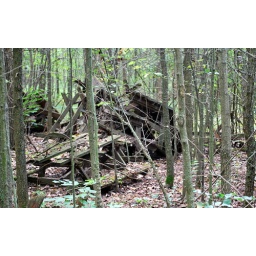
Old wooden picnic tables placed in the woods at the Van Buren State Park to rot.August 2010